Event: Nepal Earthquake
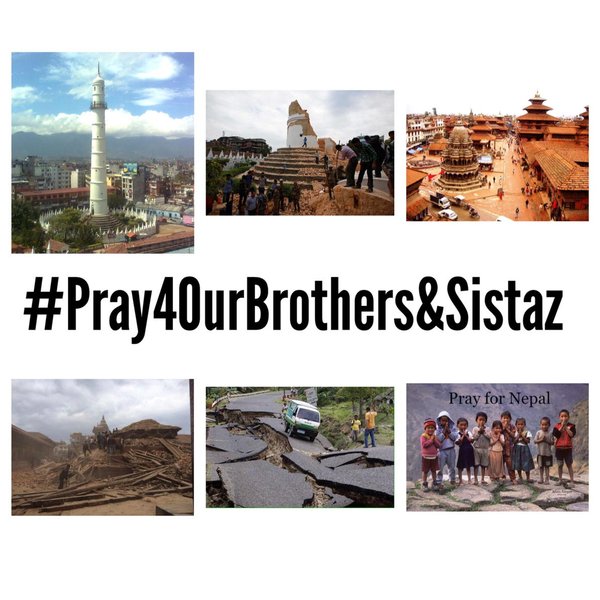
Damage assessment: damage